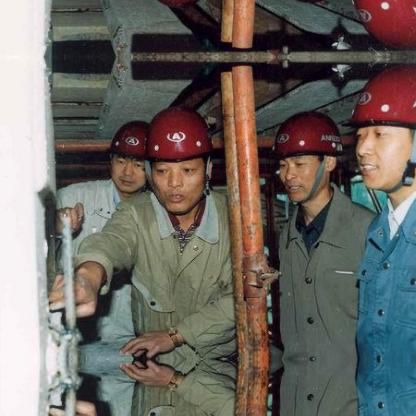
Objects in the image:
label: helmet
label: helmet
label: helmet
label: helmet
label: helmet